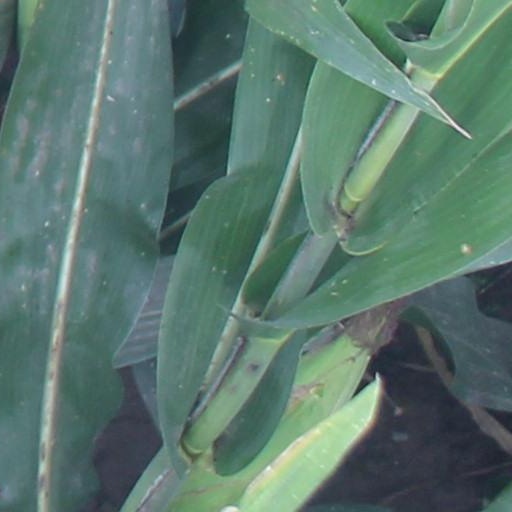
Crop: maize; corn